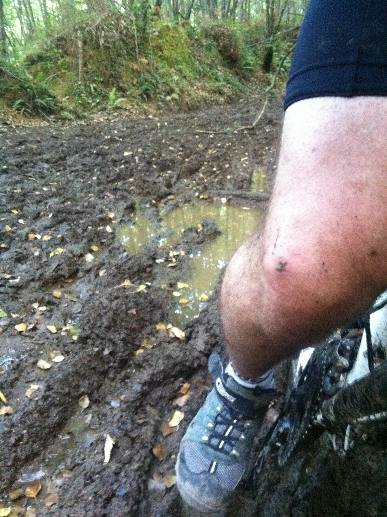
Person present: No